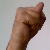
The image shows a hand gesture representing the letter 'N' in Indian Sign Language.